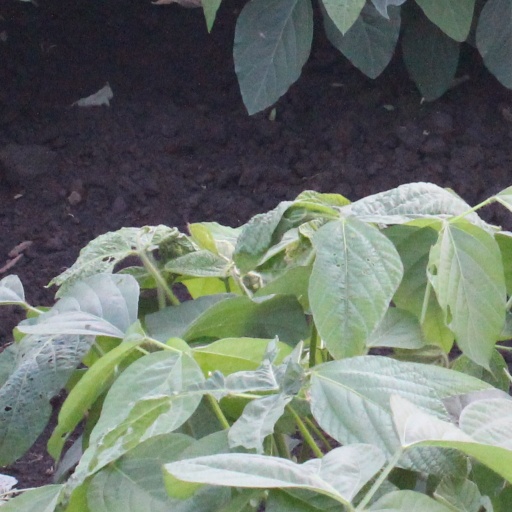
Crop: soybean